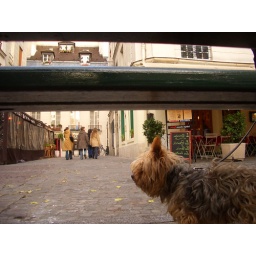
A furry dog in Paris